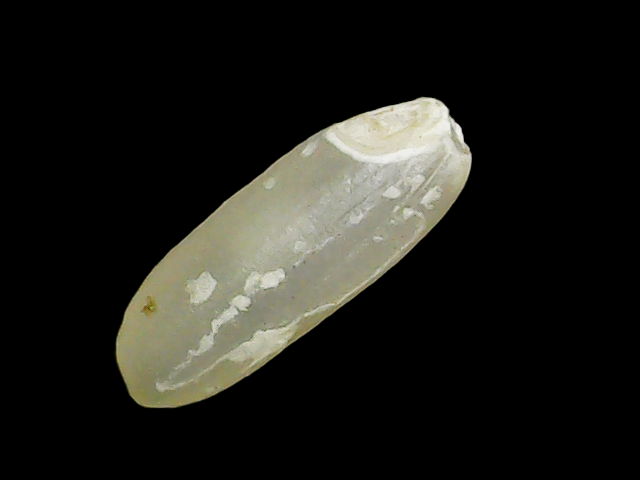
Rice variety: Binadhan11